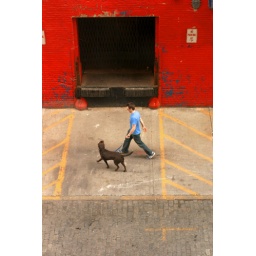
Man walking his dog in NYC